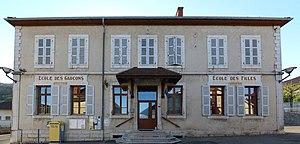
Mairie de Ruffieu.
Ruffieu est une commune française, située dans le département de l'Ain en région Auvergne-Rhône-Alpes. La commune fait partie de la communauté de communes Bugey Sud depuis le 1ᵉʳ janvier 2017. Ses habitants s'appellent les Ruffiolans.